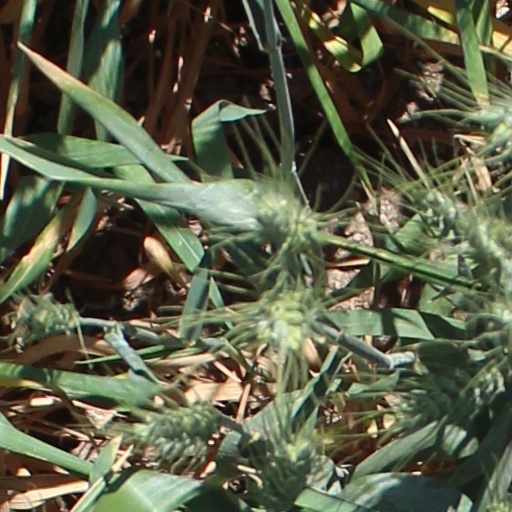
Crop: wheat